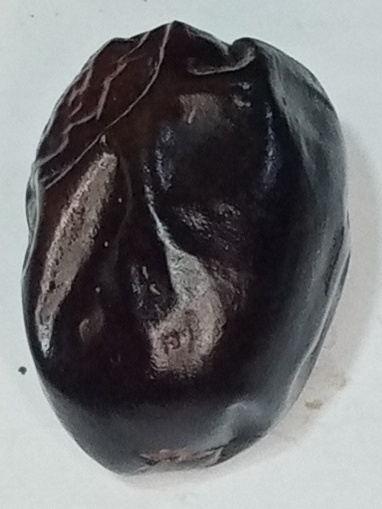
Variety: kupro
Size: large
Grade: grade-2